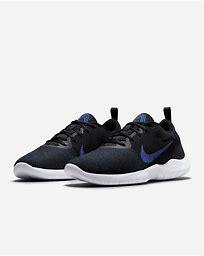
Brand: Nike
Model: Flex Experience Run 10